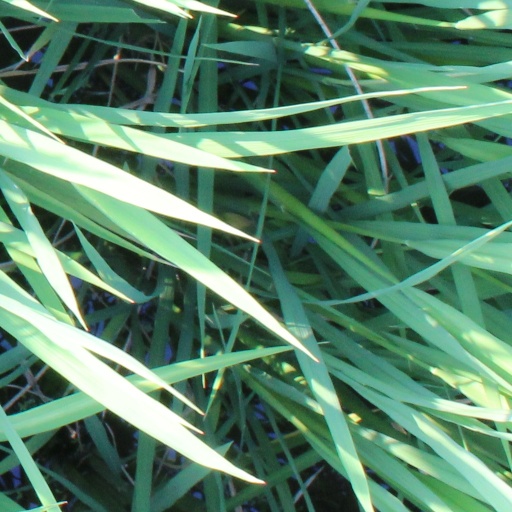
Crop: rice